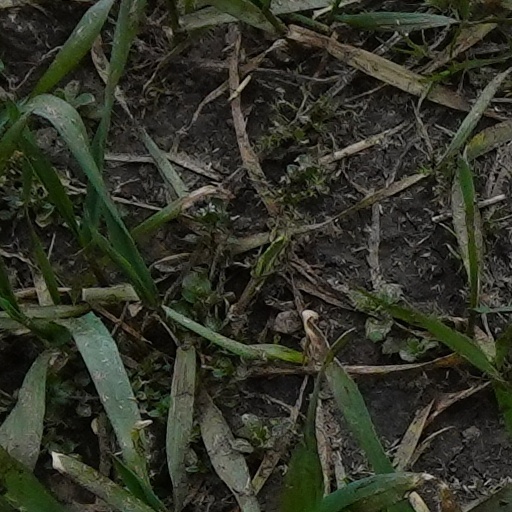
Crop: wheat